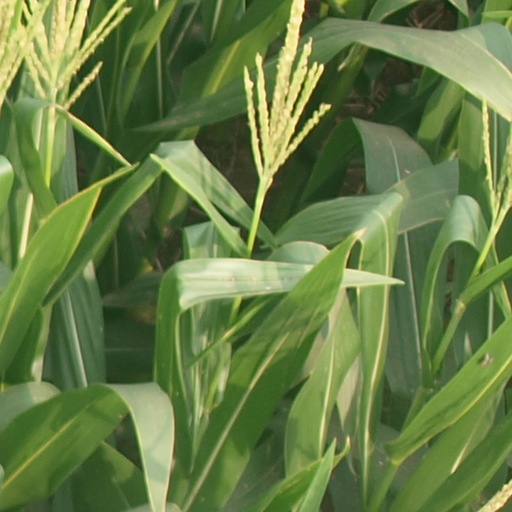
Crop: maize; corn